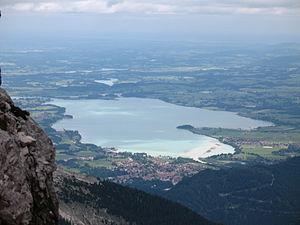
Le Forggensee est un lac artificiel, situé au nord de la ville de Füssen, en Bavière, dans le Sud de l'Allemagne.